Bryson Apartment Hotel

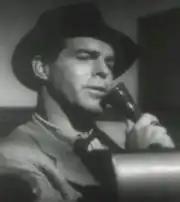
Actor Fred MacMurray bought The Bryson the same year he starred in "Double Indemnity"

Bryson hired architects Frederick Noonan and Charles H. Kysor to design the building. The construction was undertaken by Bryson's own company, F.C. Engstrum & Co. and completed in only seven months between June and December 1912. The total cost, including land, construction, and furniture, was approximately $750,000 ($ million today).